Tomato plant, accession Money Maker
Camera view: vertical (180 deg); turntable rotation: 0 degrees
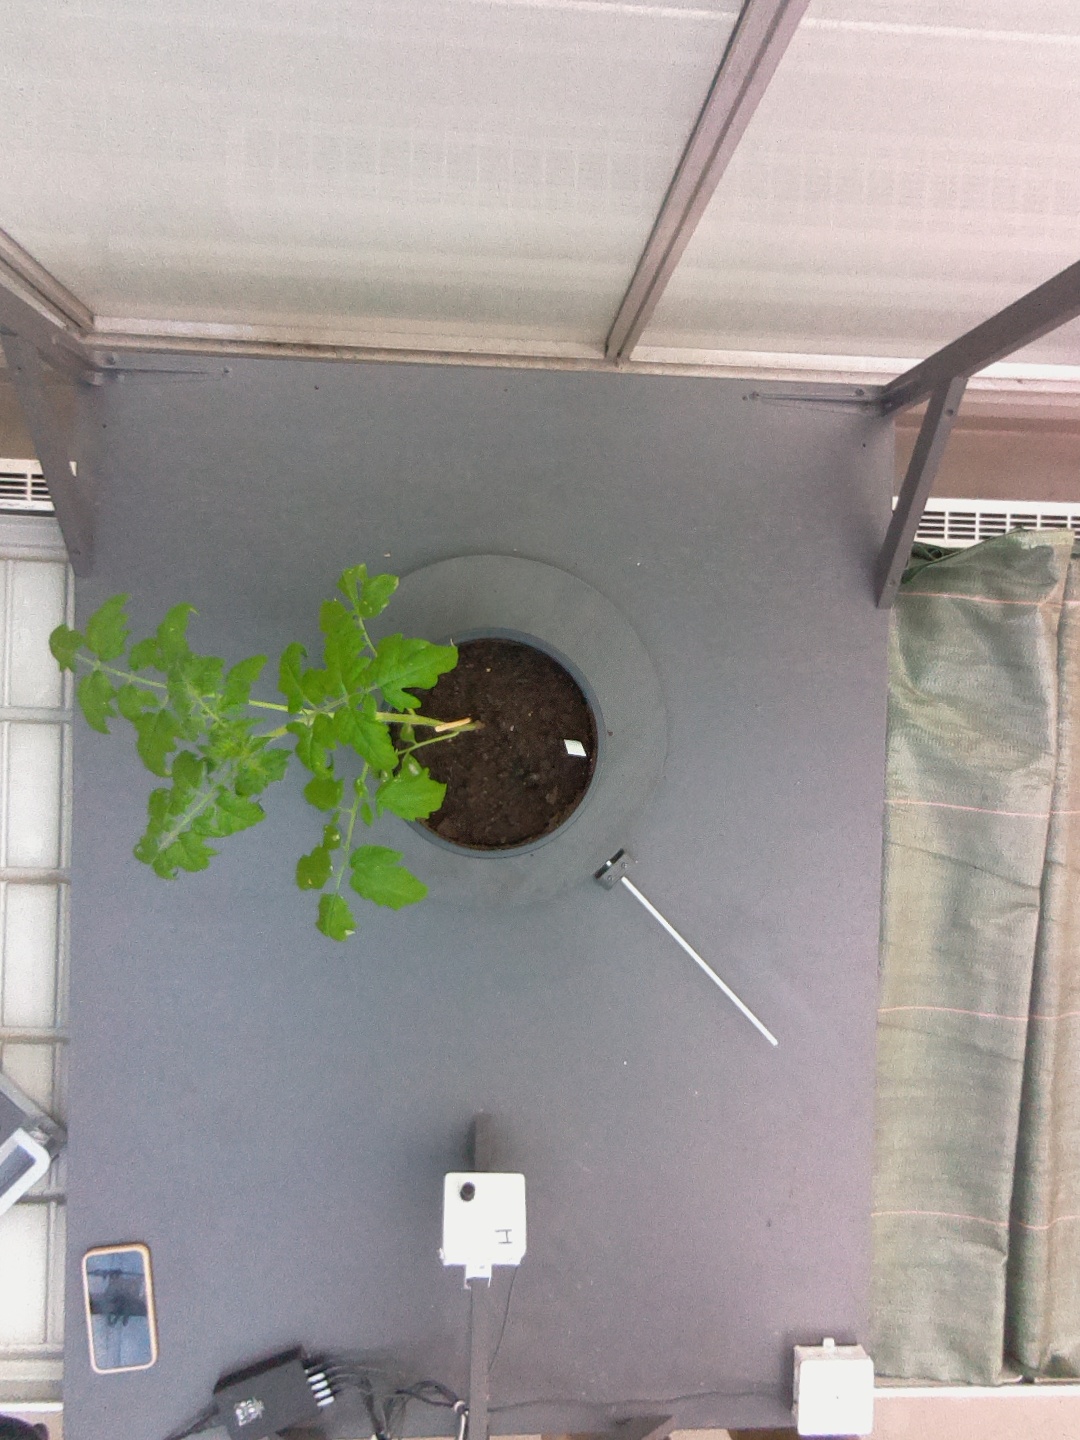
BBCH growth stage 13: 6 of true leaves visible